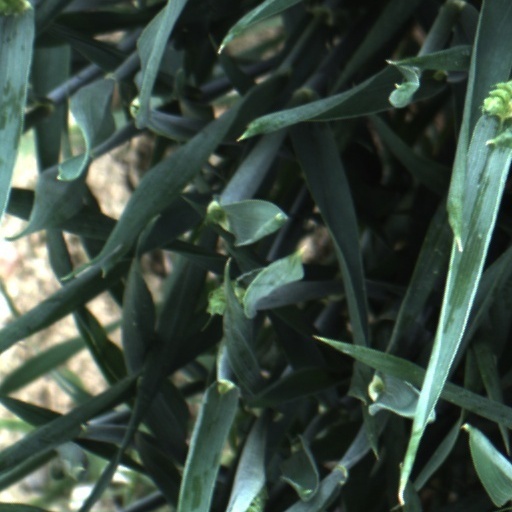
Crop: wheat